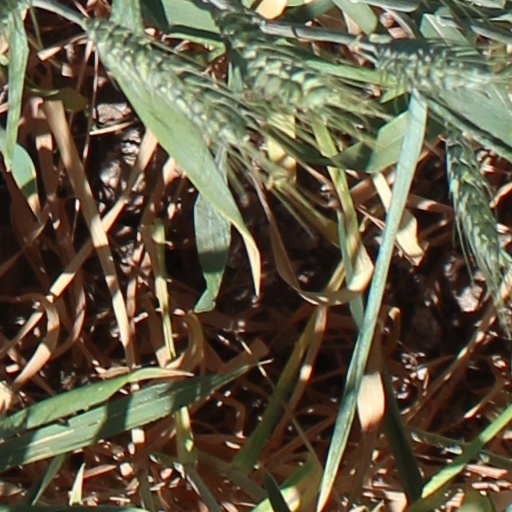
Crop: wheat